Locarno

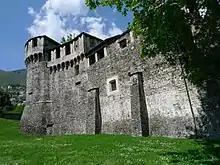
Castello Visconteo

There were several castles from the Early Middle Ages in Locarno. One was destroyed by the Milanese in 1156. Another, first mentioned in 1210 as Orelli castle, was occupied in 1342 by the Visconti and enlarged. This castle came to be known as Visconti Castle. In 1531, the Confederates demolished much of the castle, leaving only the central core. The castle was used as the residence of the governor, but in the following centuries, it began to fall apart. From 1804 to 1909, the castle was the seat of the administrative governor and the District Court. After 1909, it came into the possession of the city and was renovated in 1921–28. Since 1920, it has housed the city and Archaeological Museum. In 1507, a defensive bastion or ravelin was added to protect the castle entrance. It is likely that Leonardo da Vinci designed this structure. North-east of the castle is Palazzo Casorella (Casa degli Orelli) from the 16th century.